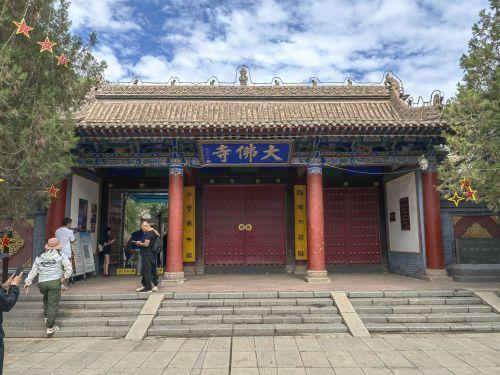
地标名称：大佛寺
所在城市：张掖市·甘州区